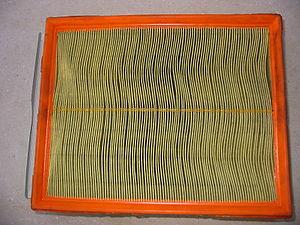
un filtre à air est un dispositif conçu pour séparer les particules solides ou liquides ou les contaminants gazeux d'un courant d’air traversant le dispositif. Le filtre à air est généralement constitué d'une ou de plusieurs couches de matériau poreux, fibreux ou granulaire.